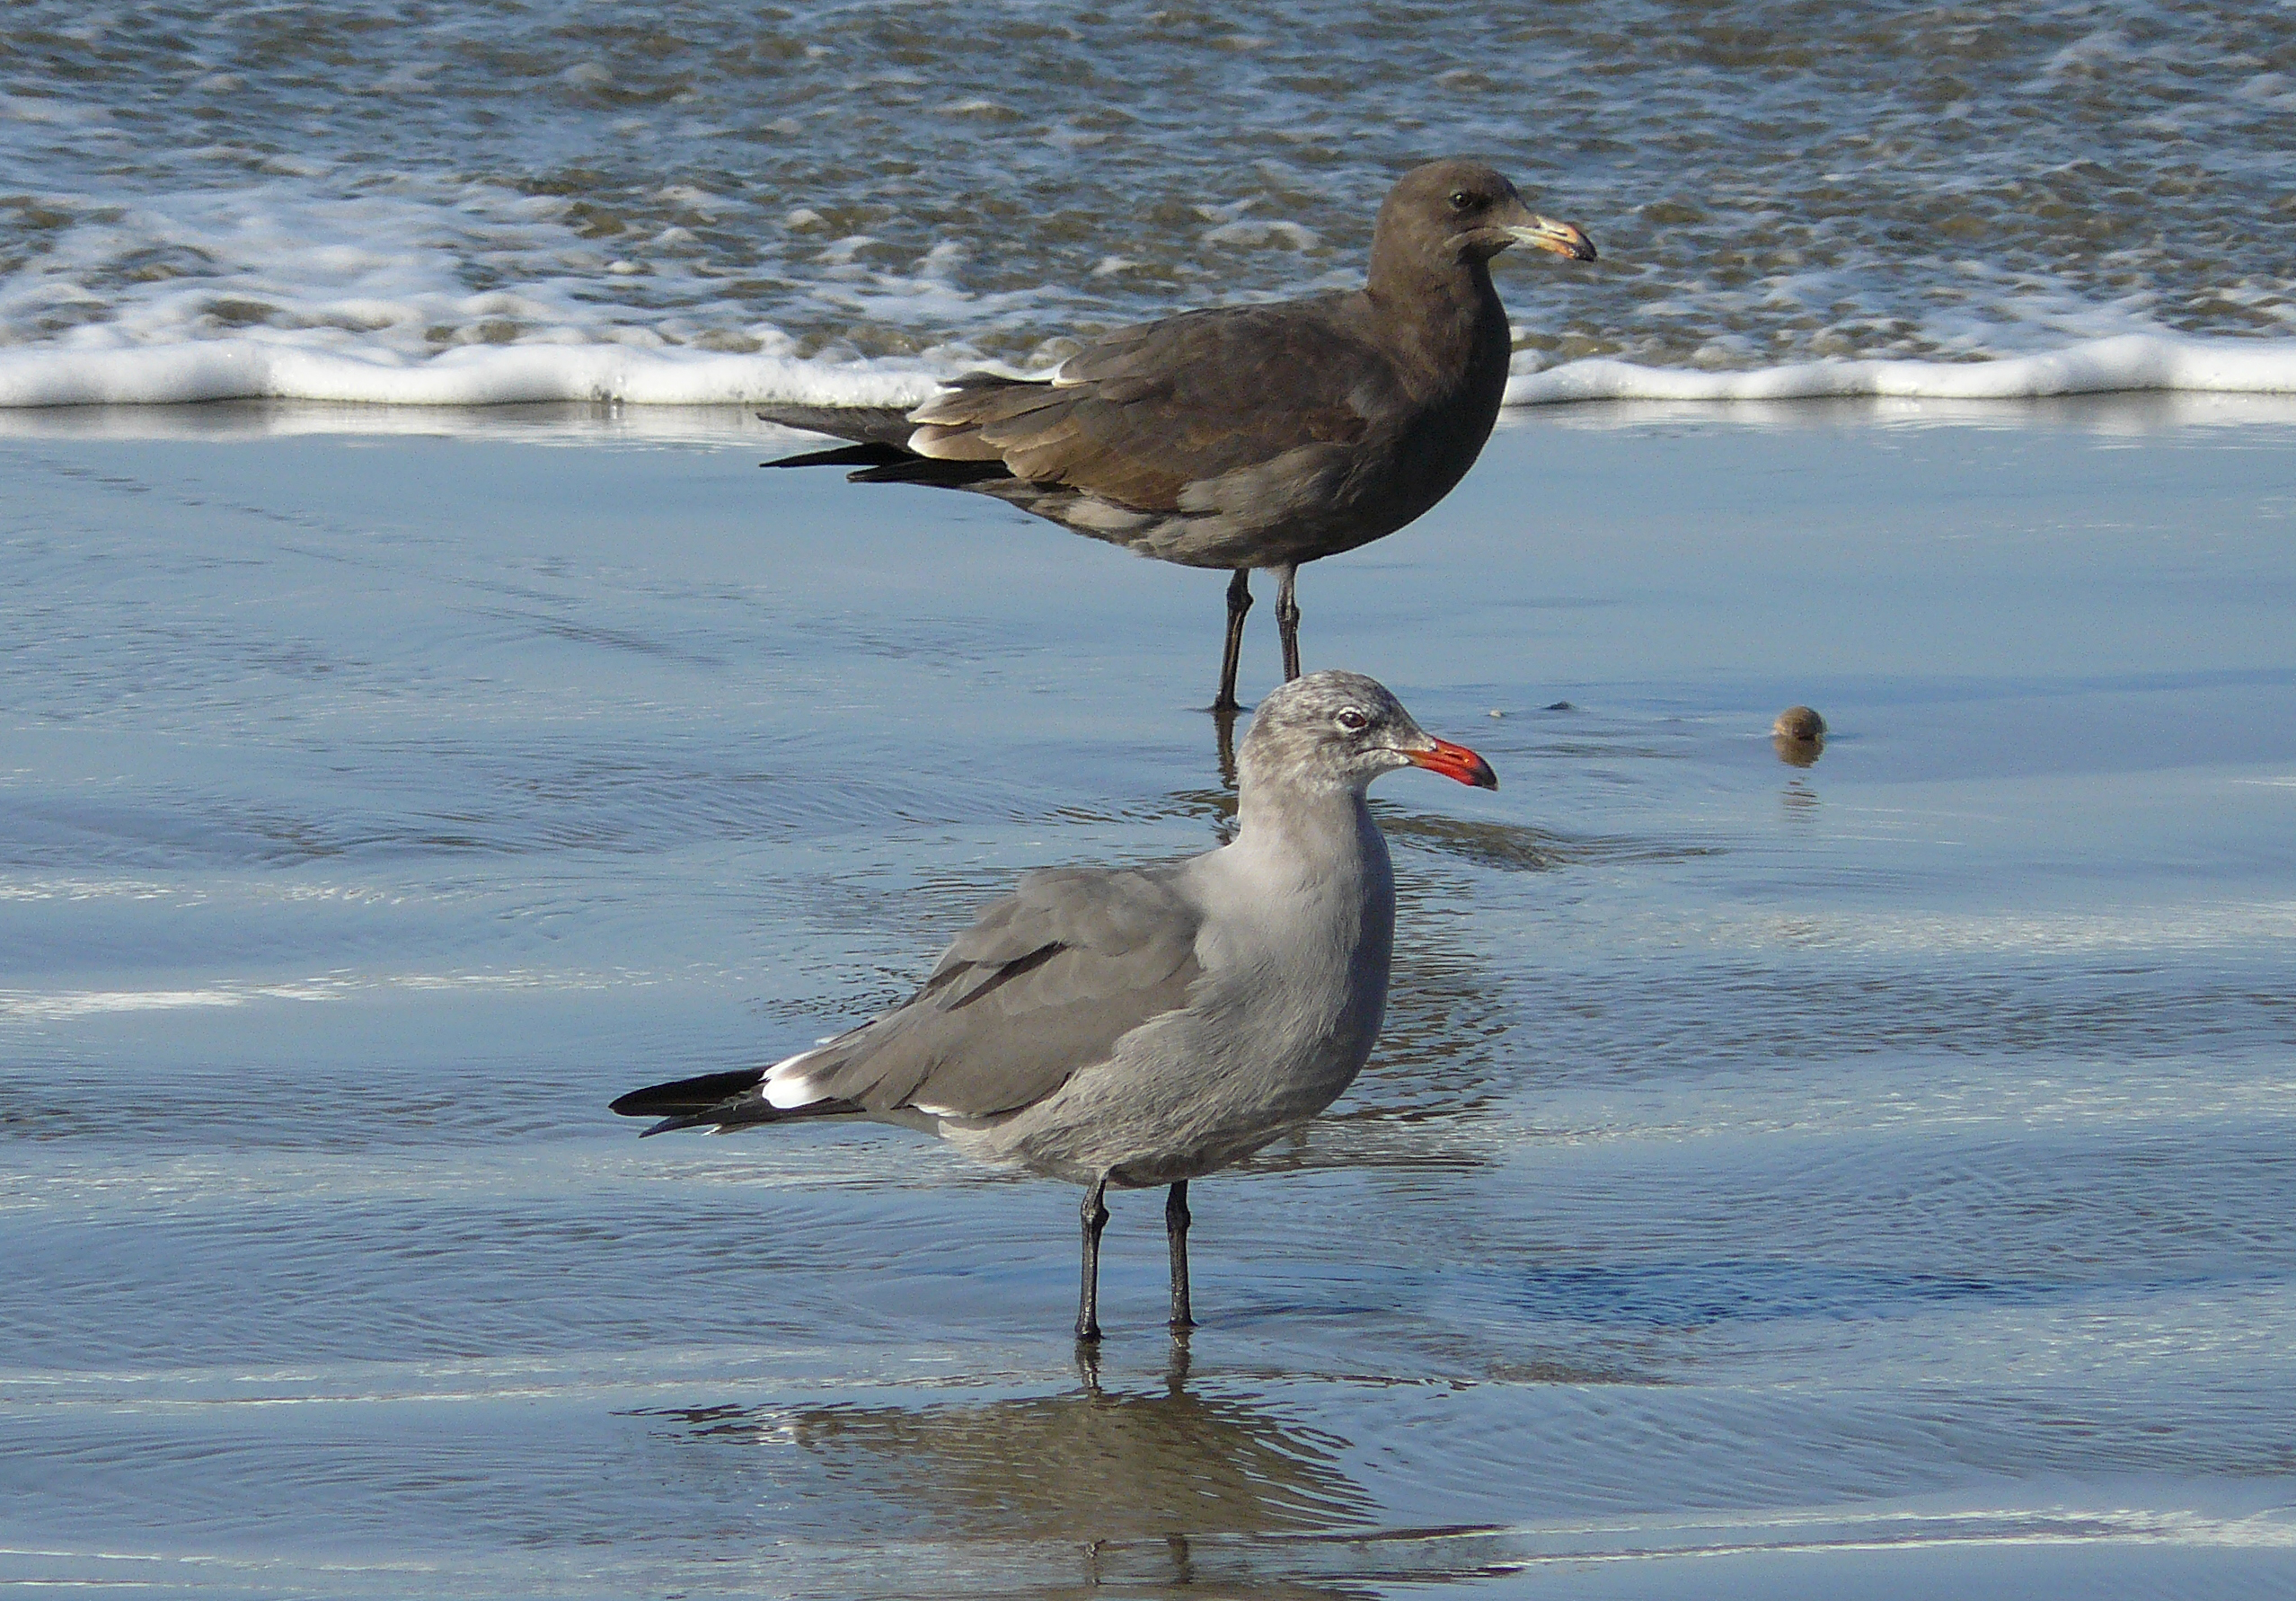
sea, bird, seabird, wildlife, gull, beak, fauna, vertebrate, larusheermanni, shorebird, sandpiper, redshank, herrmannsgull, charadriiformes, european herring gull, calidrid